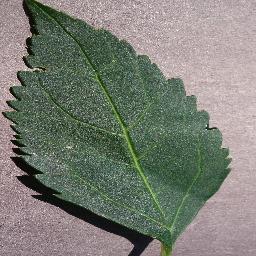
Label: Cherry___healthy